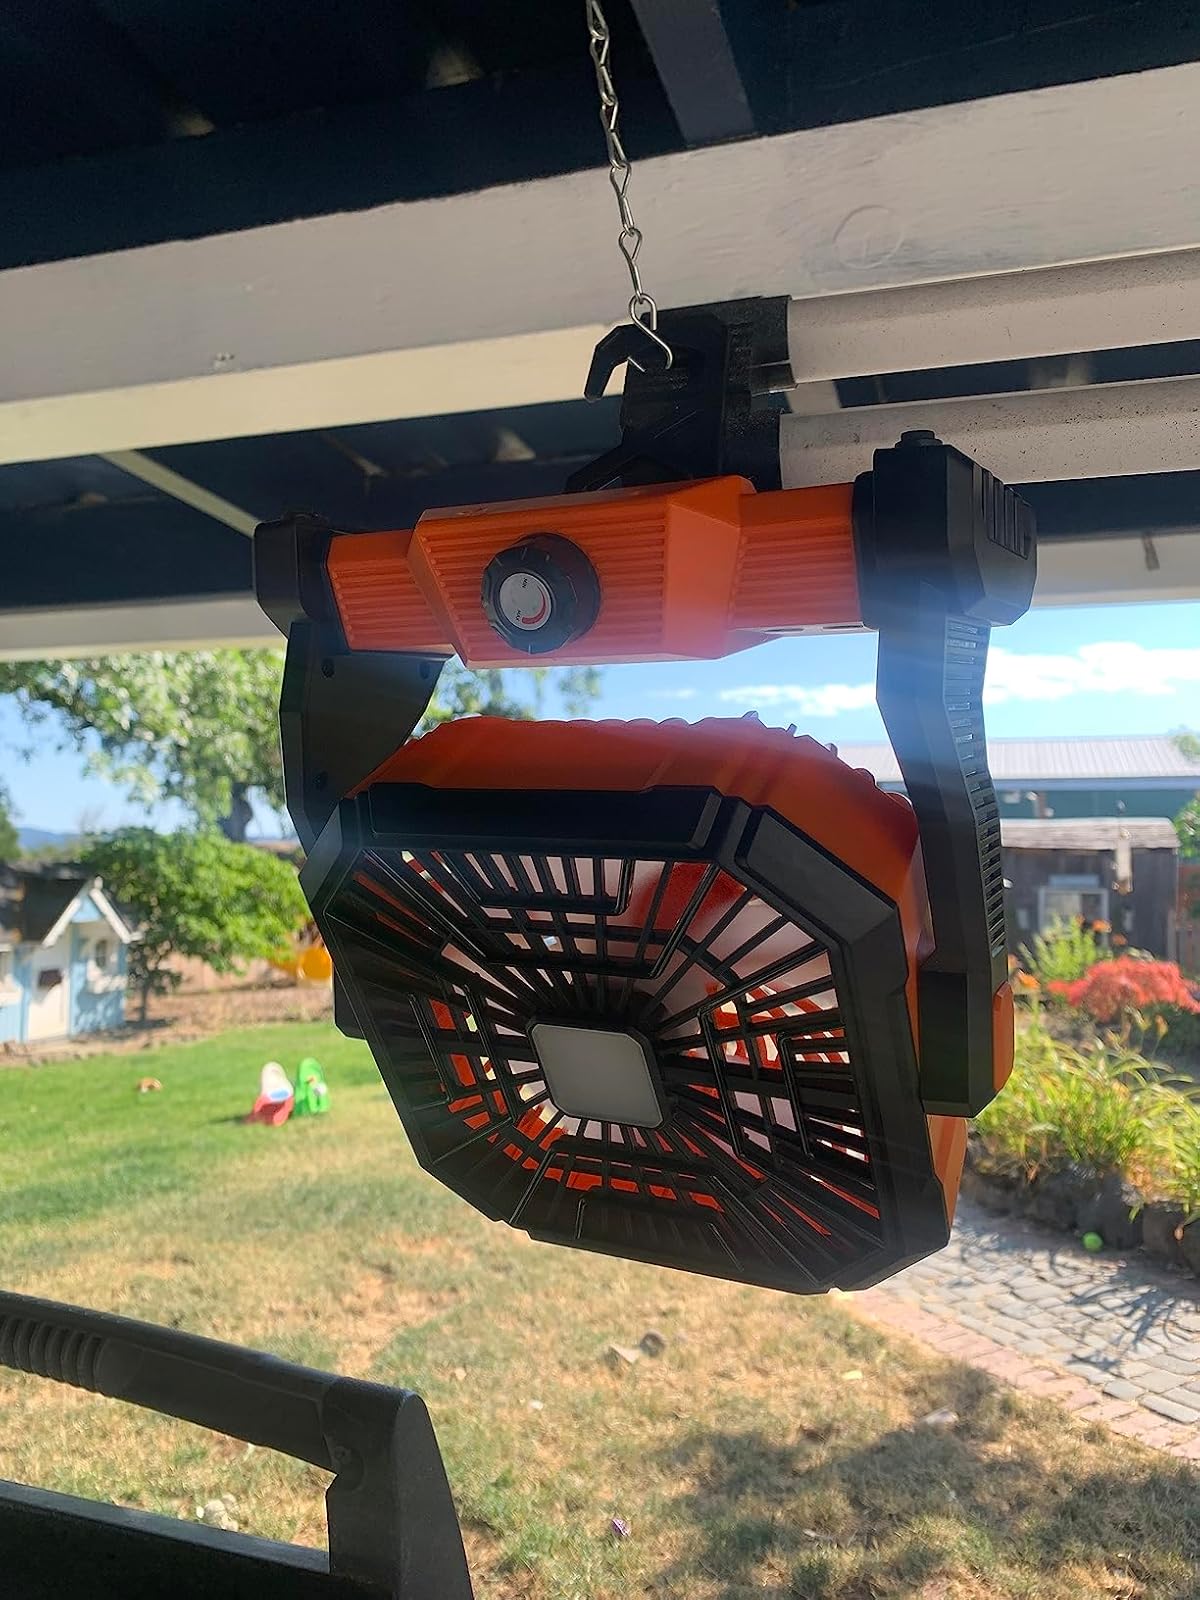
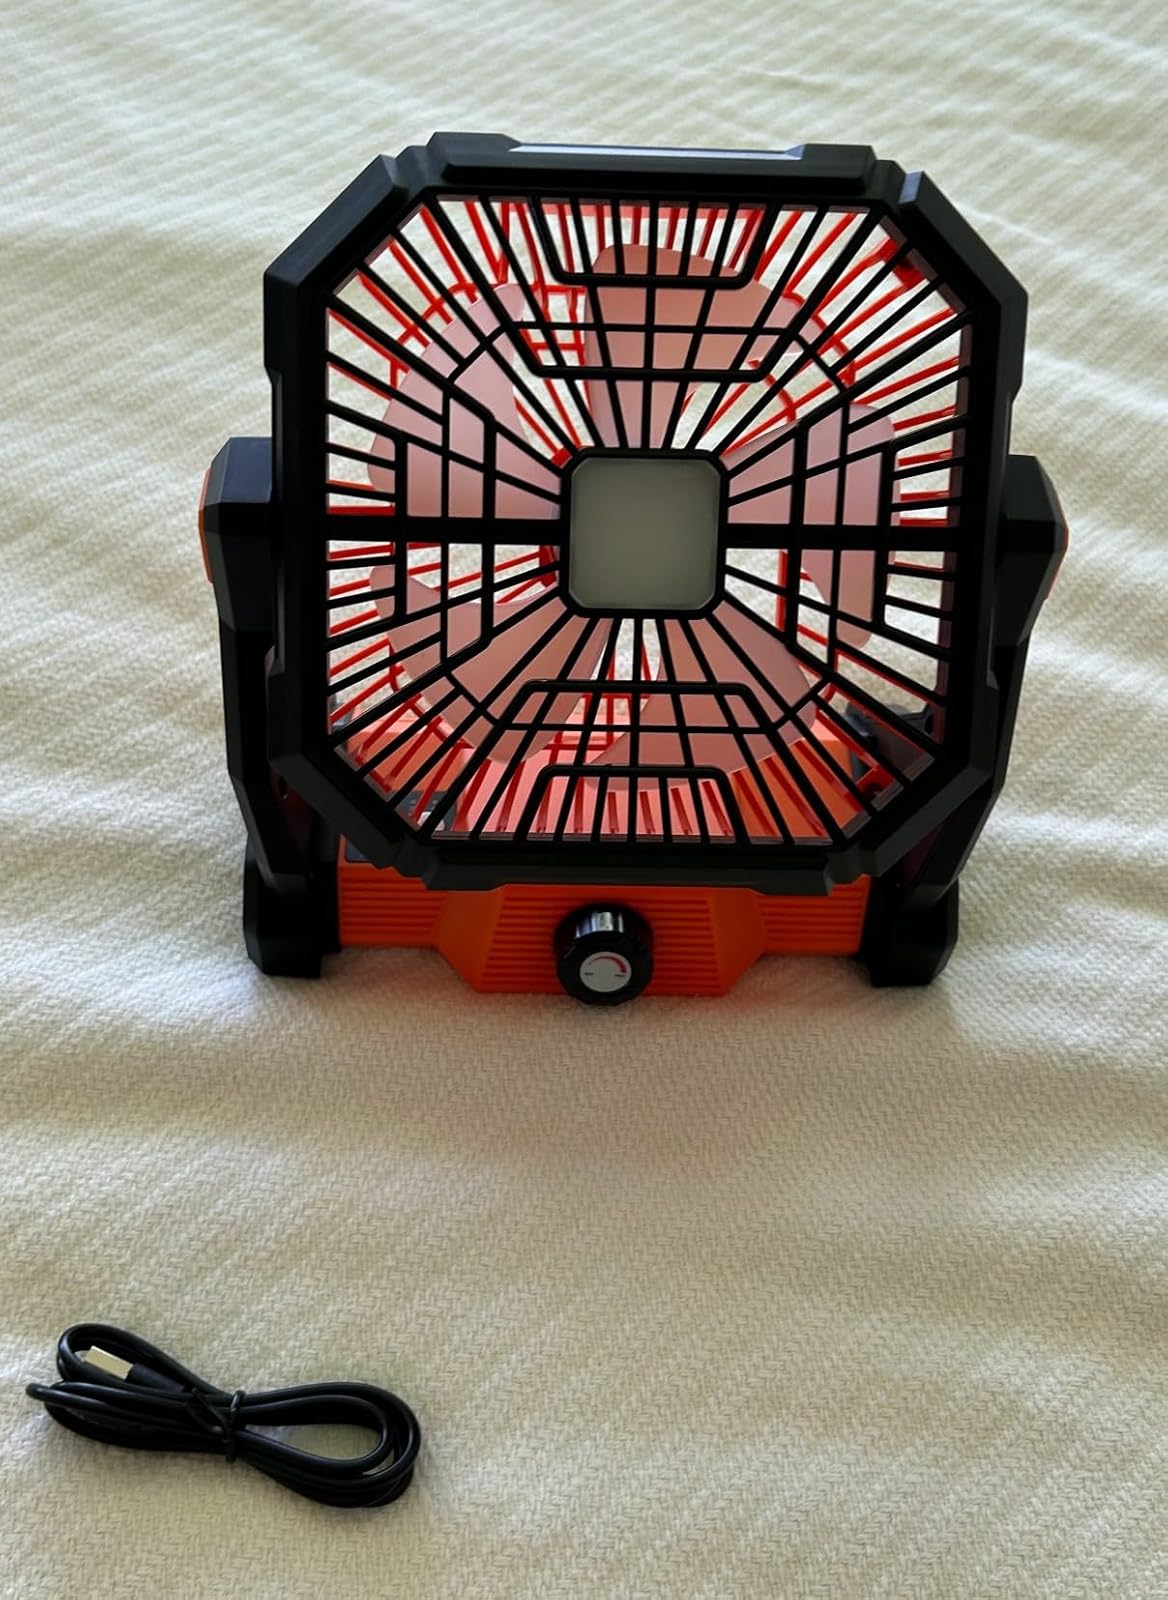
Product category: lantern
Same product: yes